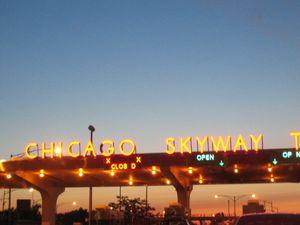
La Chicago Skyway est une autoroute américaine longue de 12,6 km qui relie l'Interstate 90 à la Dan Ryan Expressway à Chicago. Elle traverse les quartiers sud et s'arrête à la frontière sud-est qui délimite la ville de Chicago de l'État de l'Indiana.